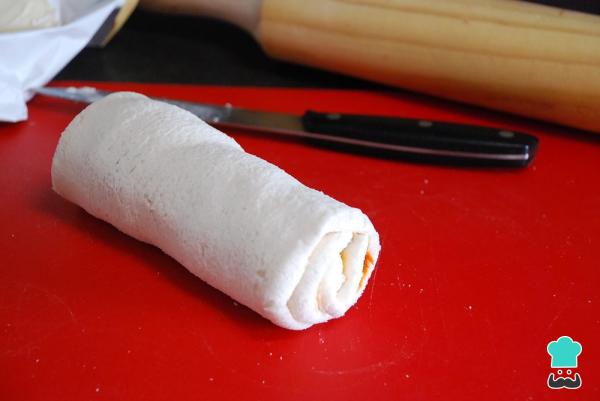
Enrolla el pan apretando ligeramente mientras vas enrollando. Hazlo con mucho cuidado para evitar el pan se rompa. Hasta este punto, el proceso de elaboración de los rollitos de sobrasada es el mismo que el de las famosas serpentinas de pan para fiestas.